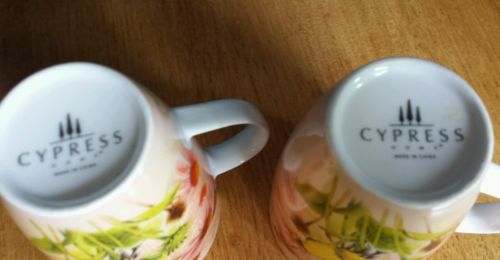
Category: mug